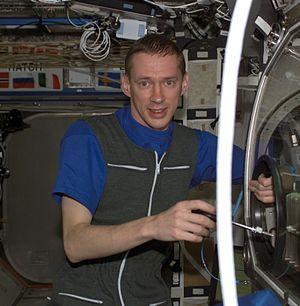
Le corps européen des astronautes de l'ESA est un groupe d'astronautes basé au Centre des astronautes européens à Cologne, en Allemagne. Tous ses membres sont assignés à de nombreux projets en Europe ou ailleurs, à la Cité des étoiles ou au centre spatial Johnson.